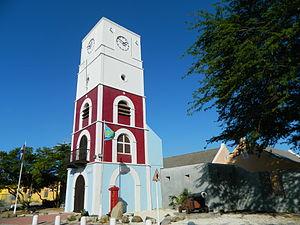
Le Fort Zoutman est un fort situé à Oranjestad à Aruba. Construit en 1798 par l'armée néerlandaise, il s'agit de la structure la plus ancienne de l'île d'Aruba. La tour Willem III a été ajoutée au côté ouest du fort en 1868. Le fort et la tour ont été restaurés et rouverts en 1983 en tant que musée historique d'Aruba.
Le Musée historique d'Aruba est un musée expliquant l'histoire de l'île et de ses habitants, dans les zones rurales et urbaines, situé à Oranjestad, à Aruba. Le musée est administré par la Fundación Museo Arubano depuis 1992.